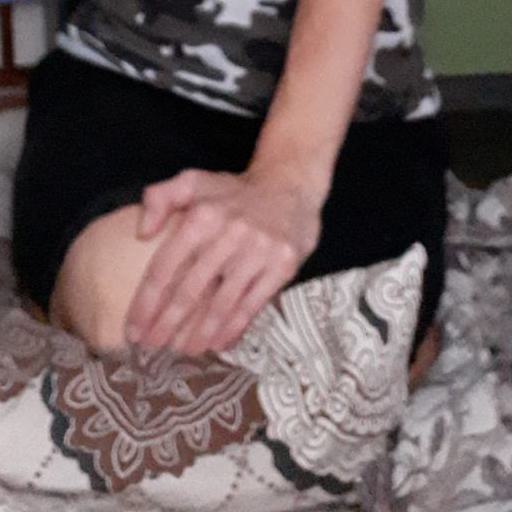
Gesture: no_gesture